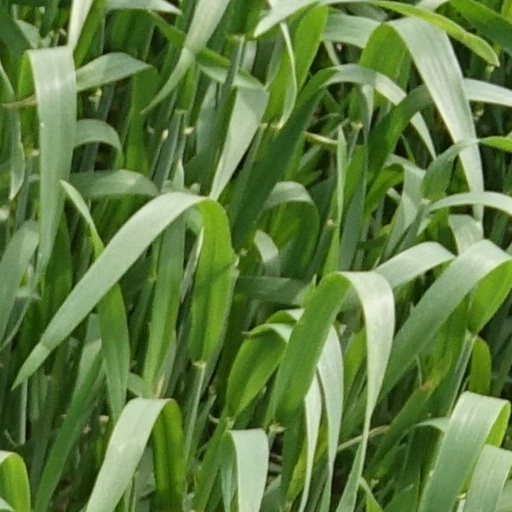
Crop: wheat